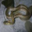
Label: snake